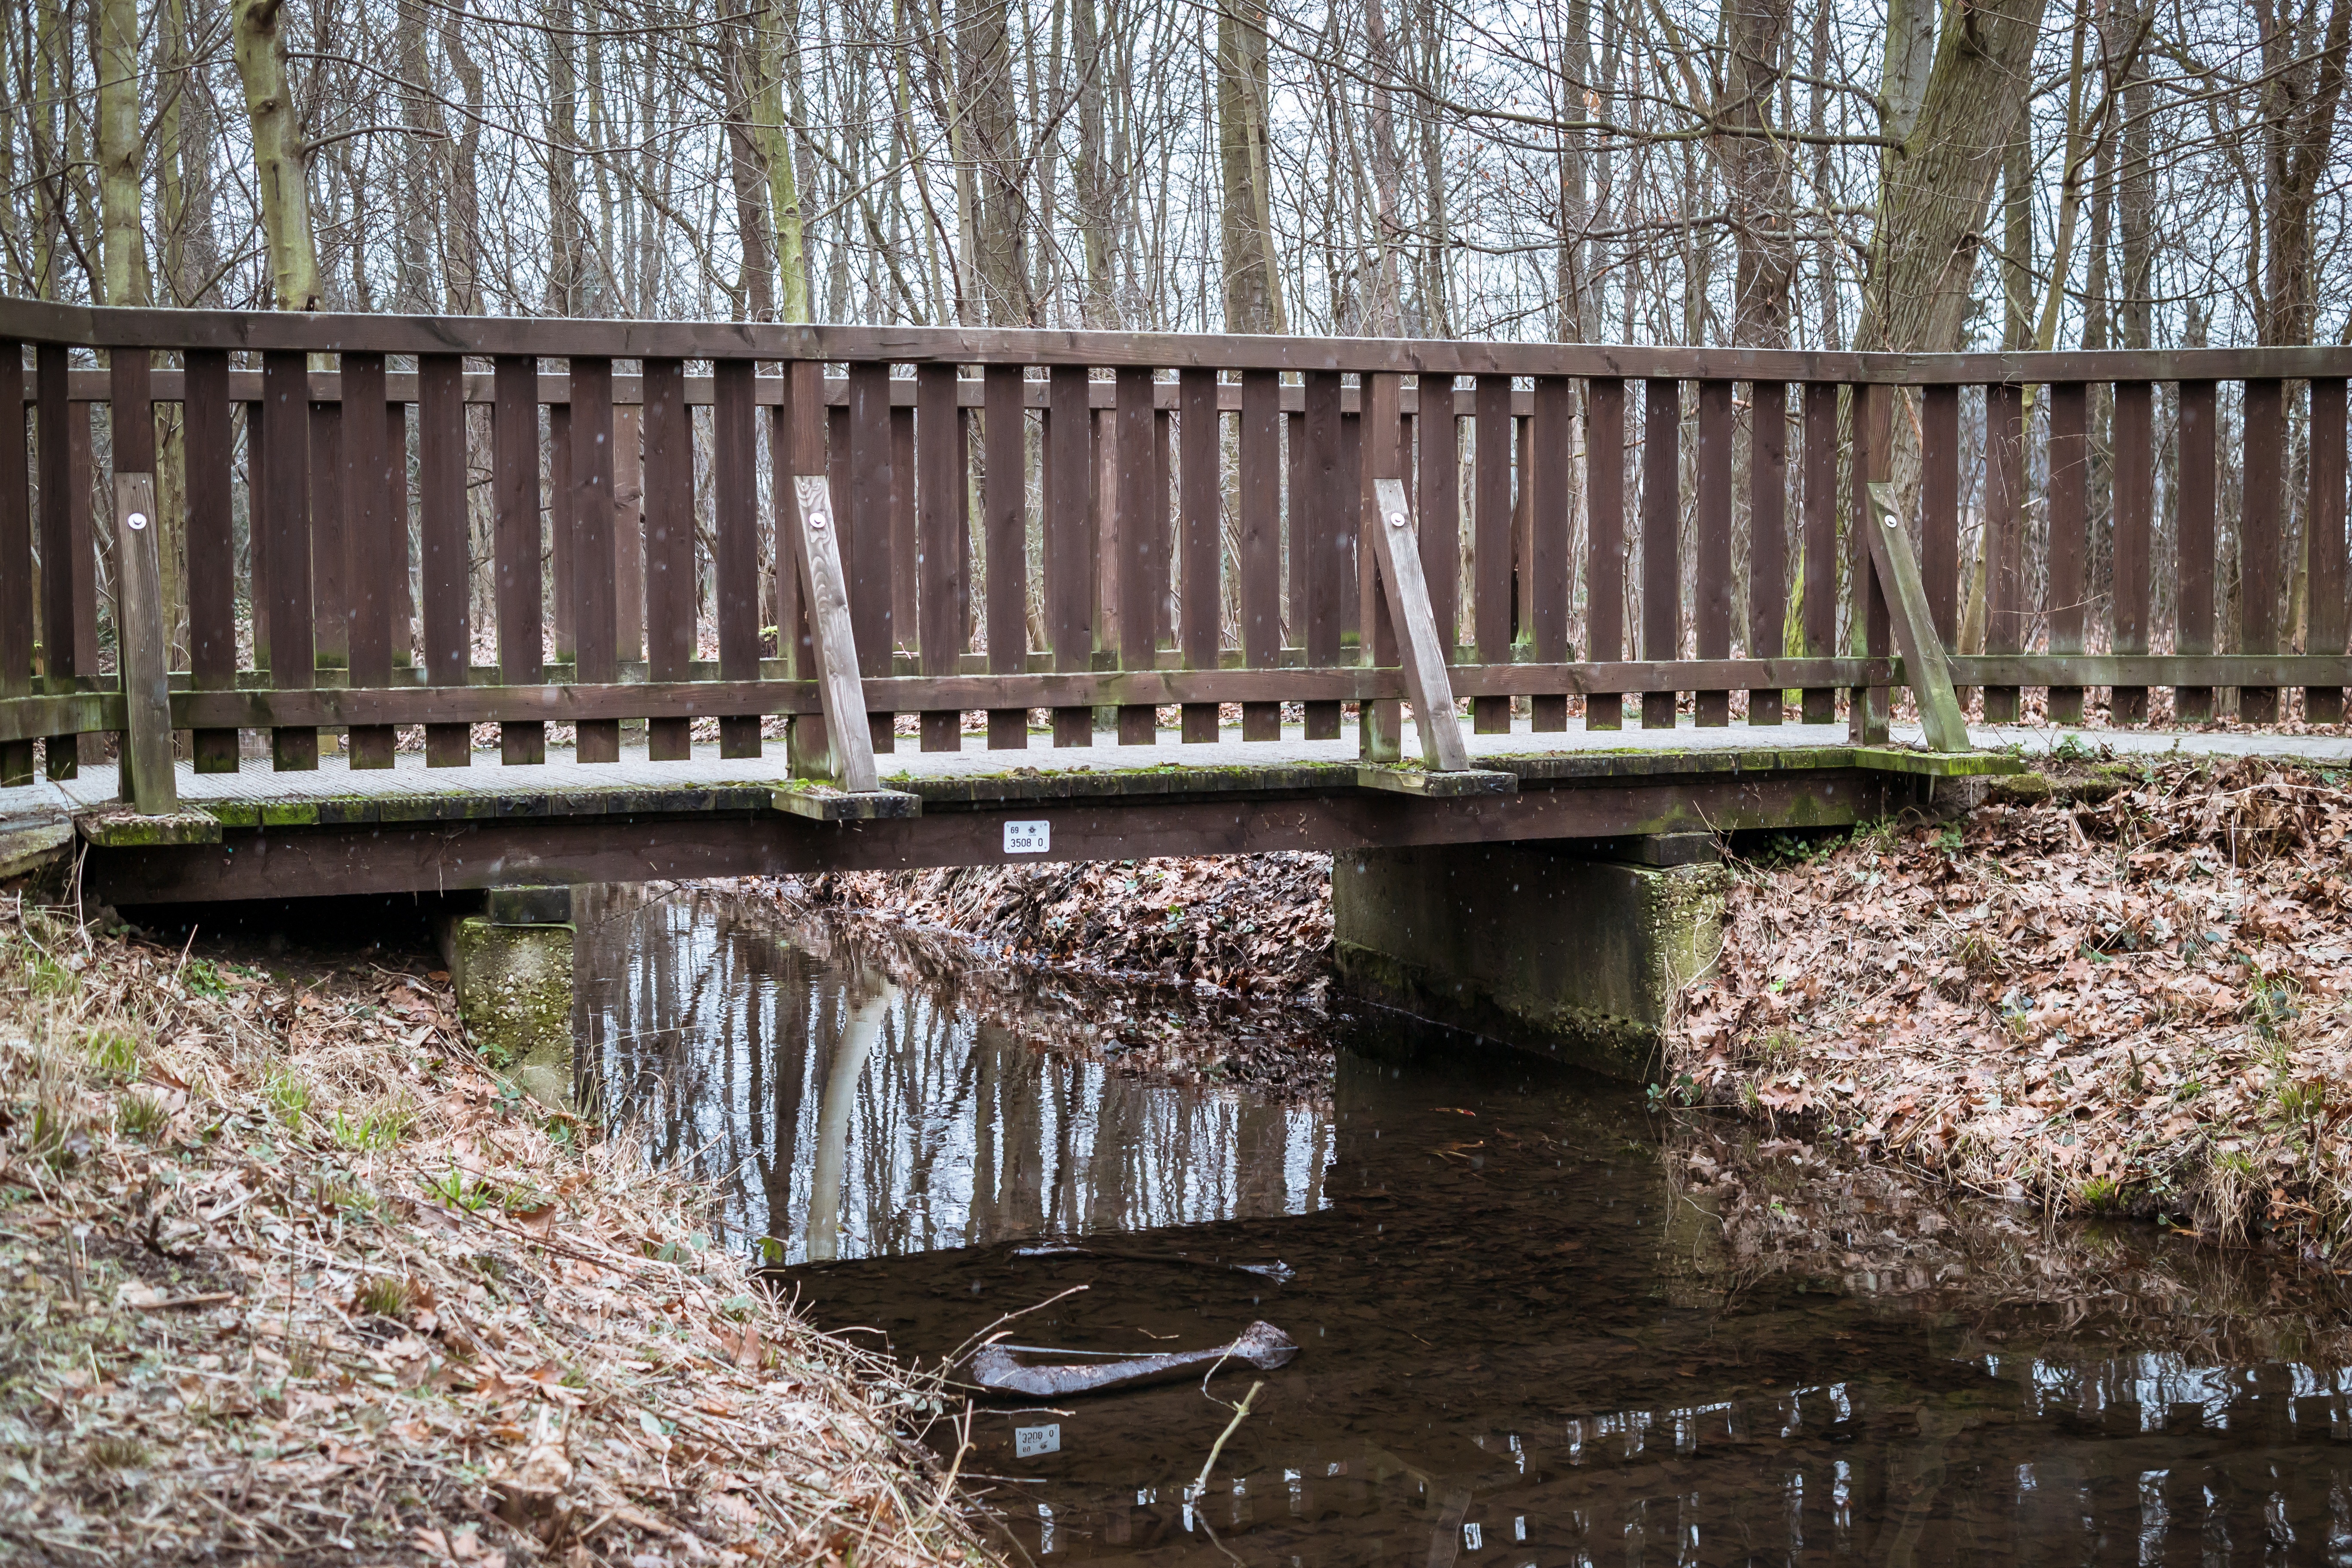
water, forest, winter, track, bridge, river, transport, railing, flow, reflection, autumn, waterway, trees, leaves, bach, waters, mirroring, truss bridge, nonbuilding structure